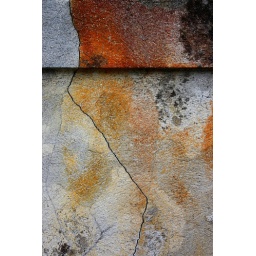
A colorful crack in the wall of a church in Monfumo, about 10 minutes from Asolo.